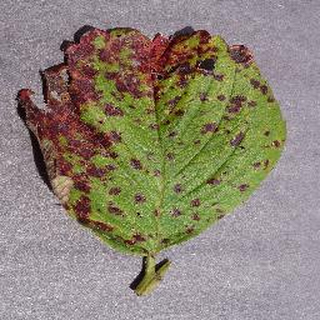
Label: strawberry_leaf_scorch